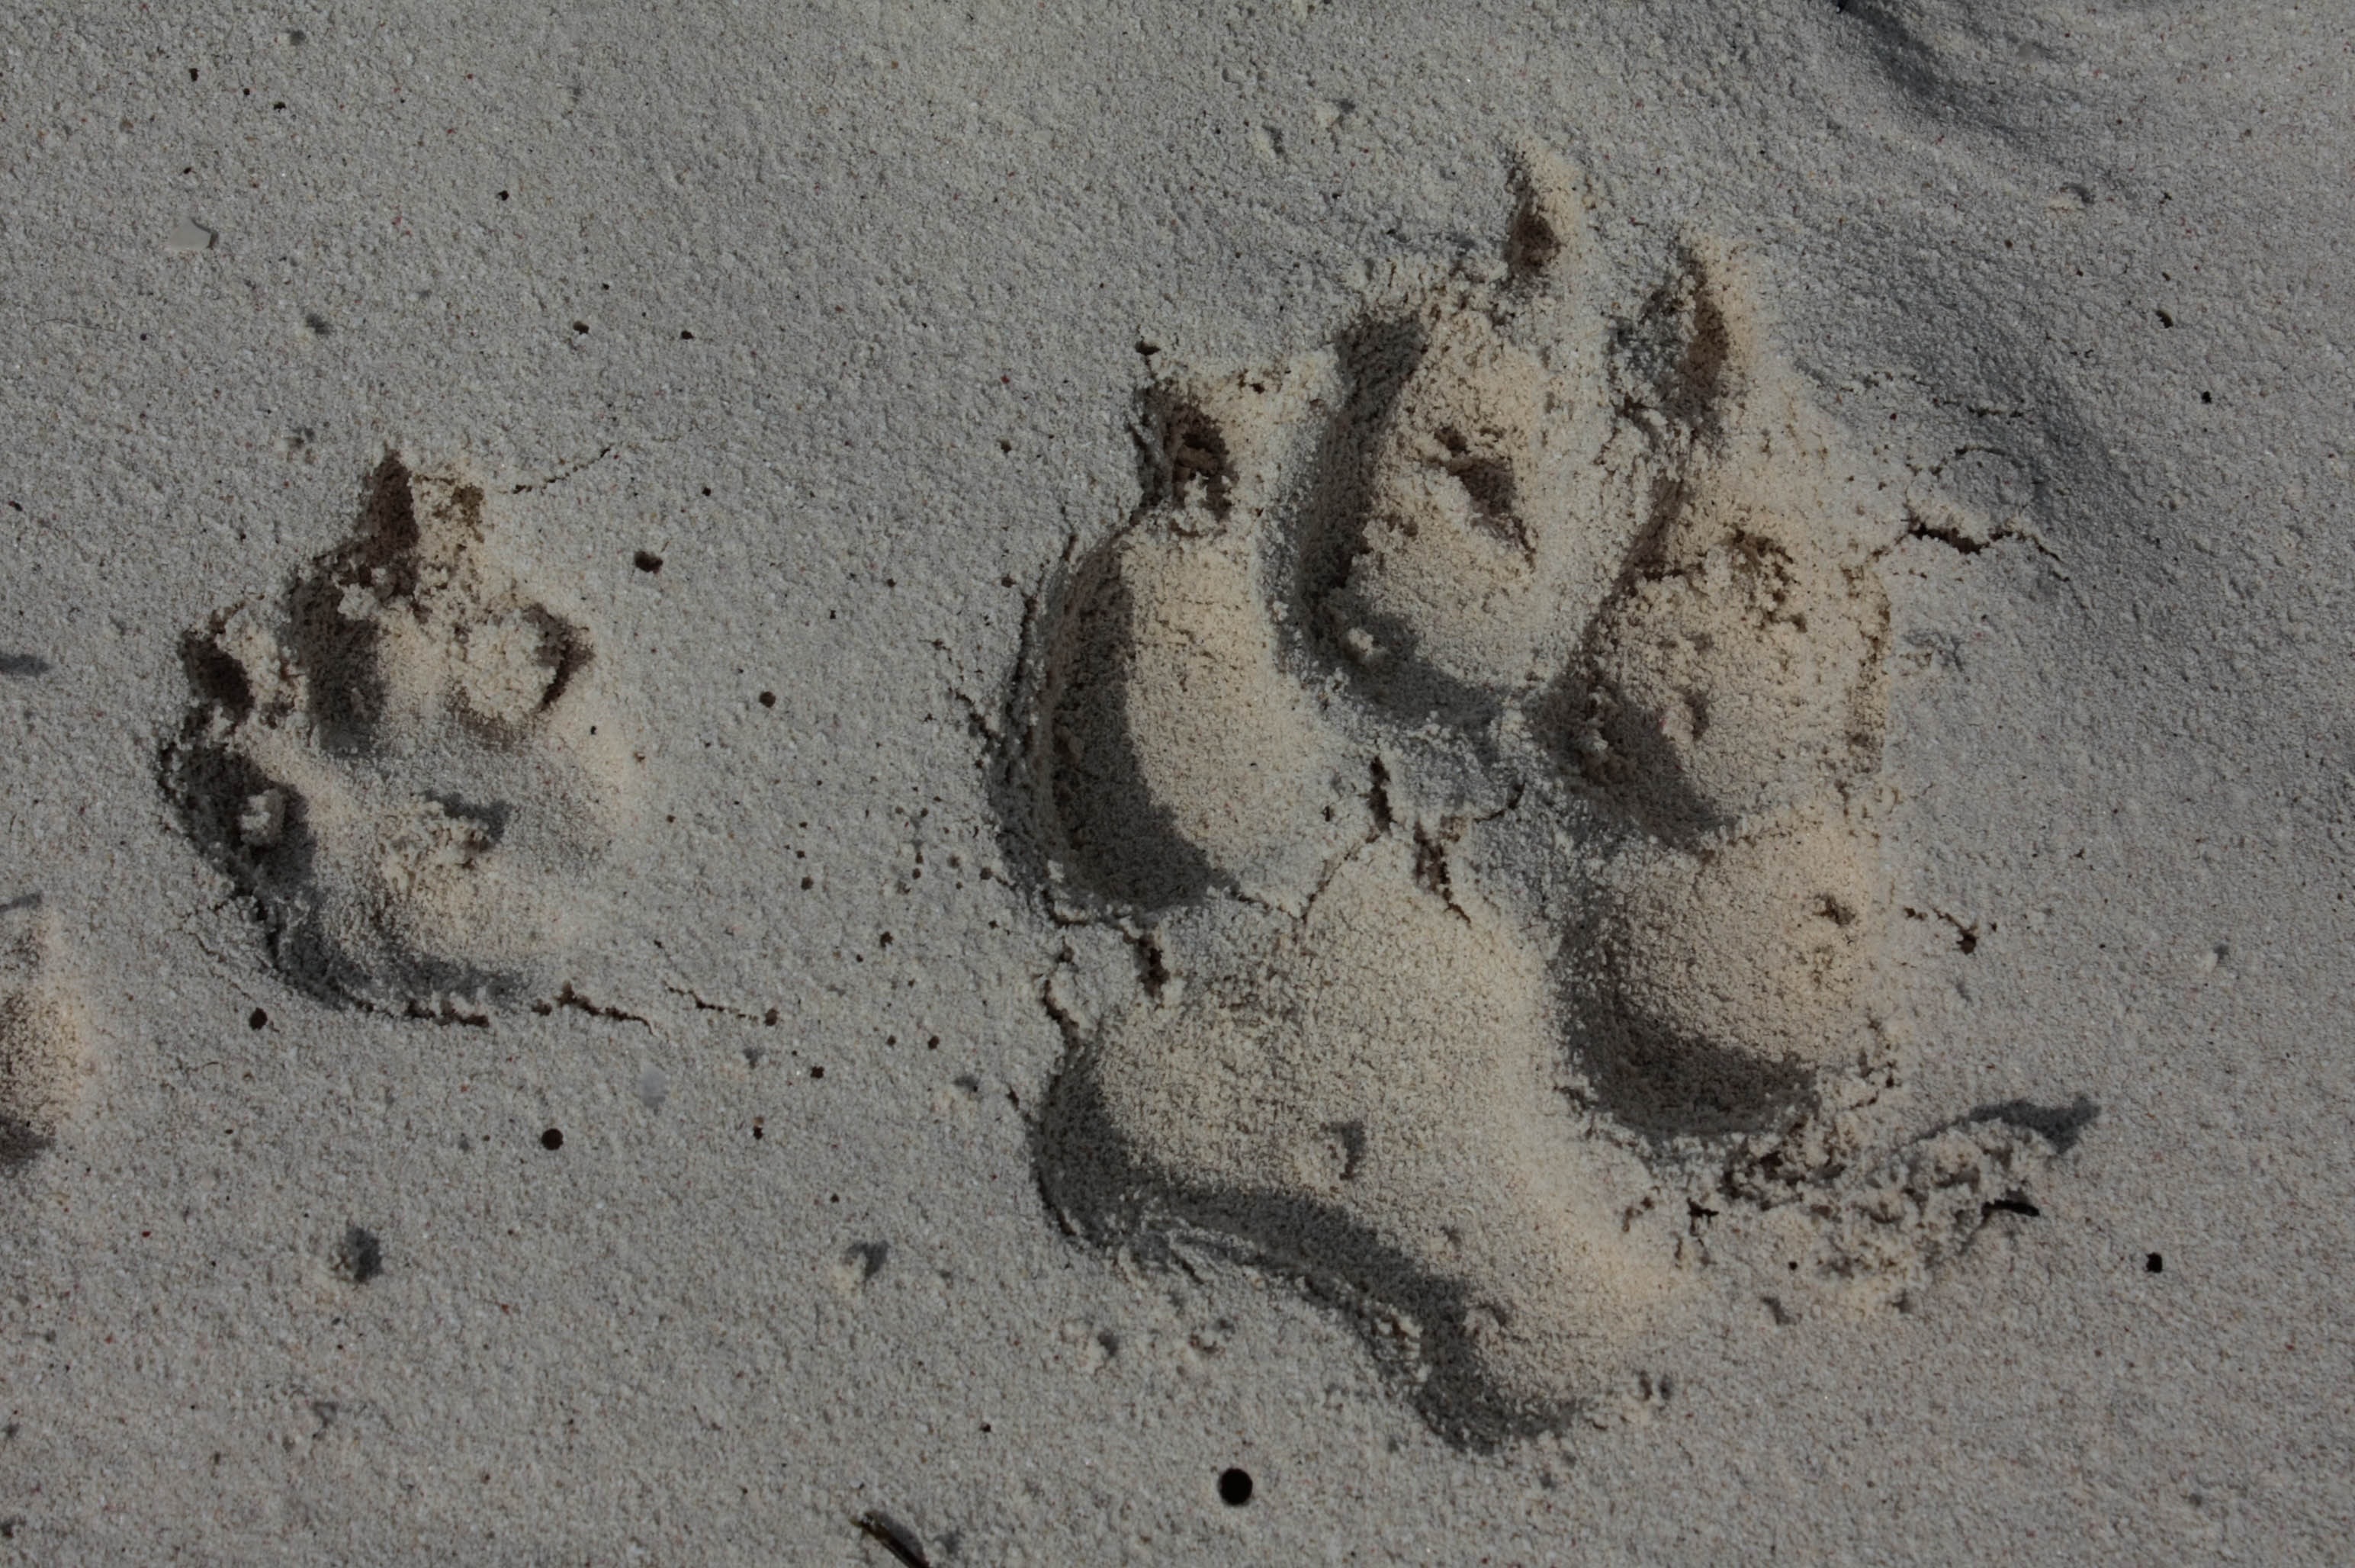
beach, sand, trail, texture, footprint, dog, soil, material, geology, pata